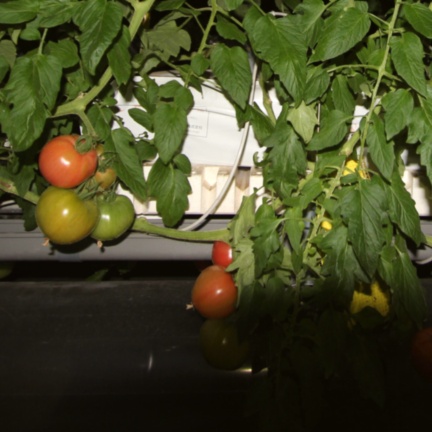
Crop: tomato